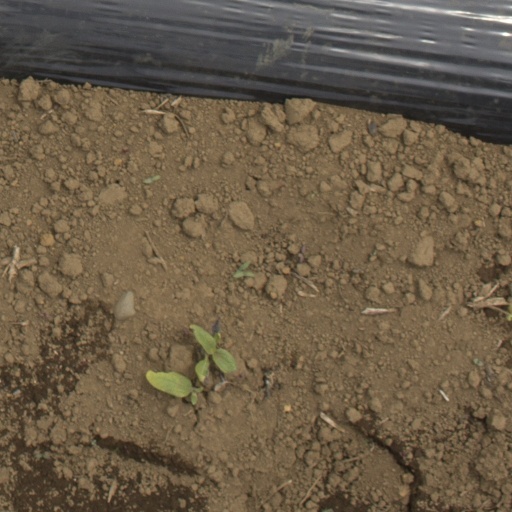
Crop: Jerusalem artichoke